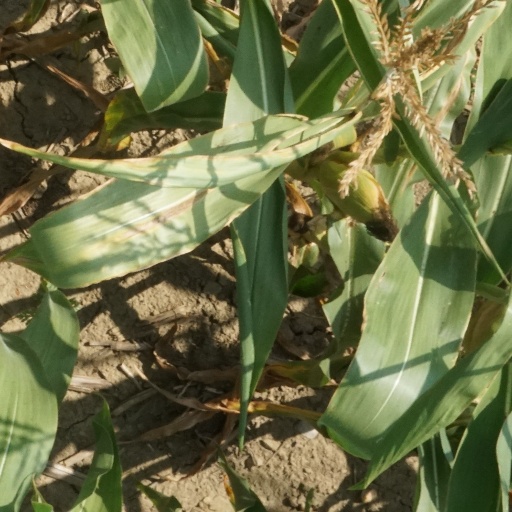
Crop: maize; corn